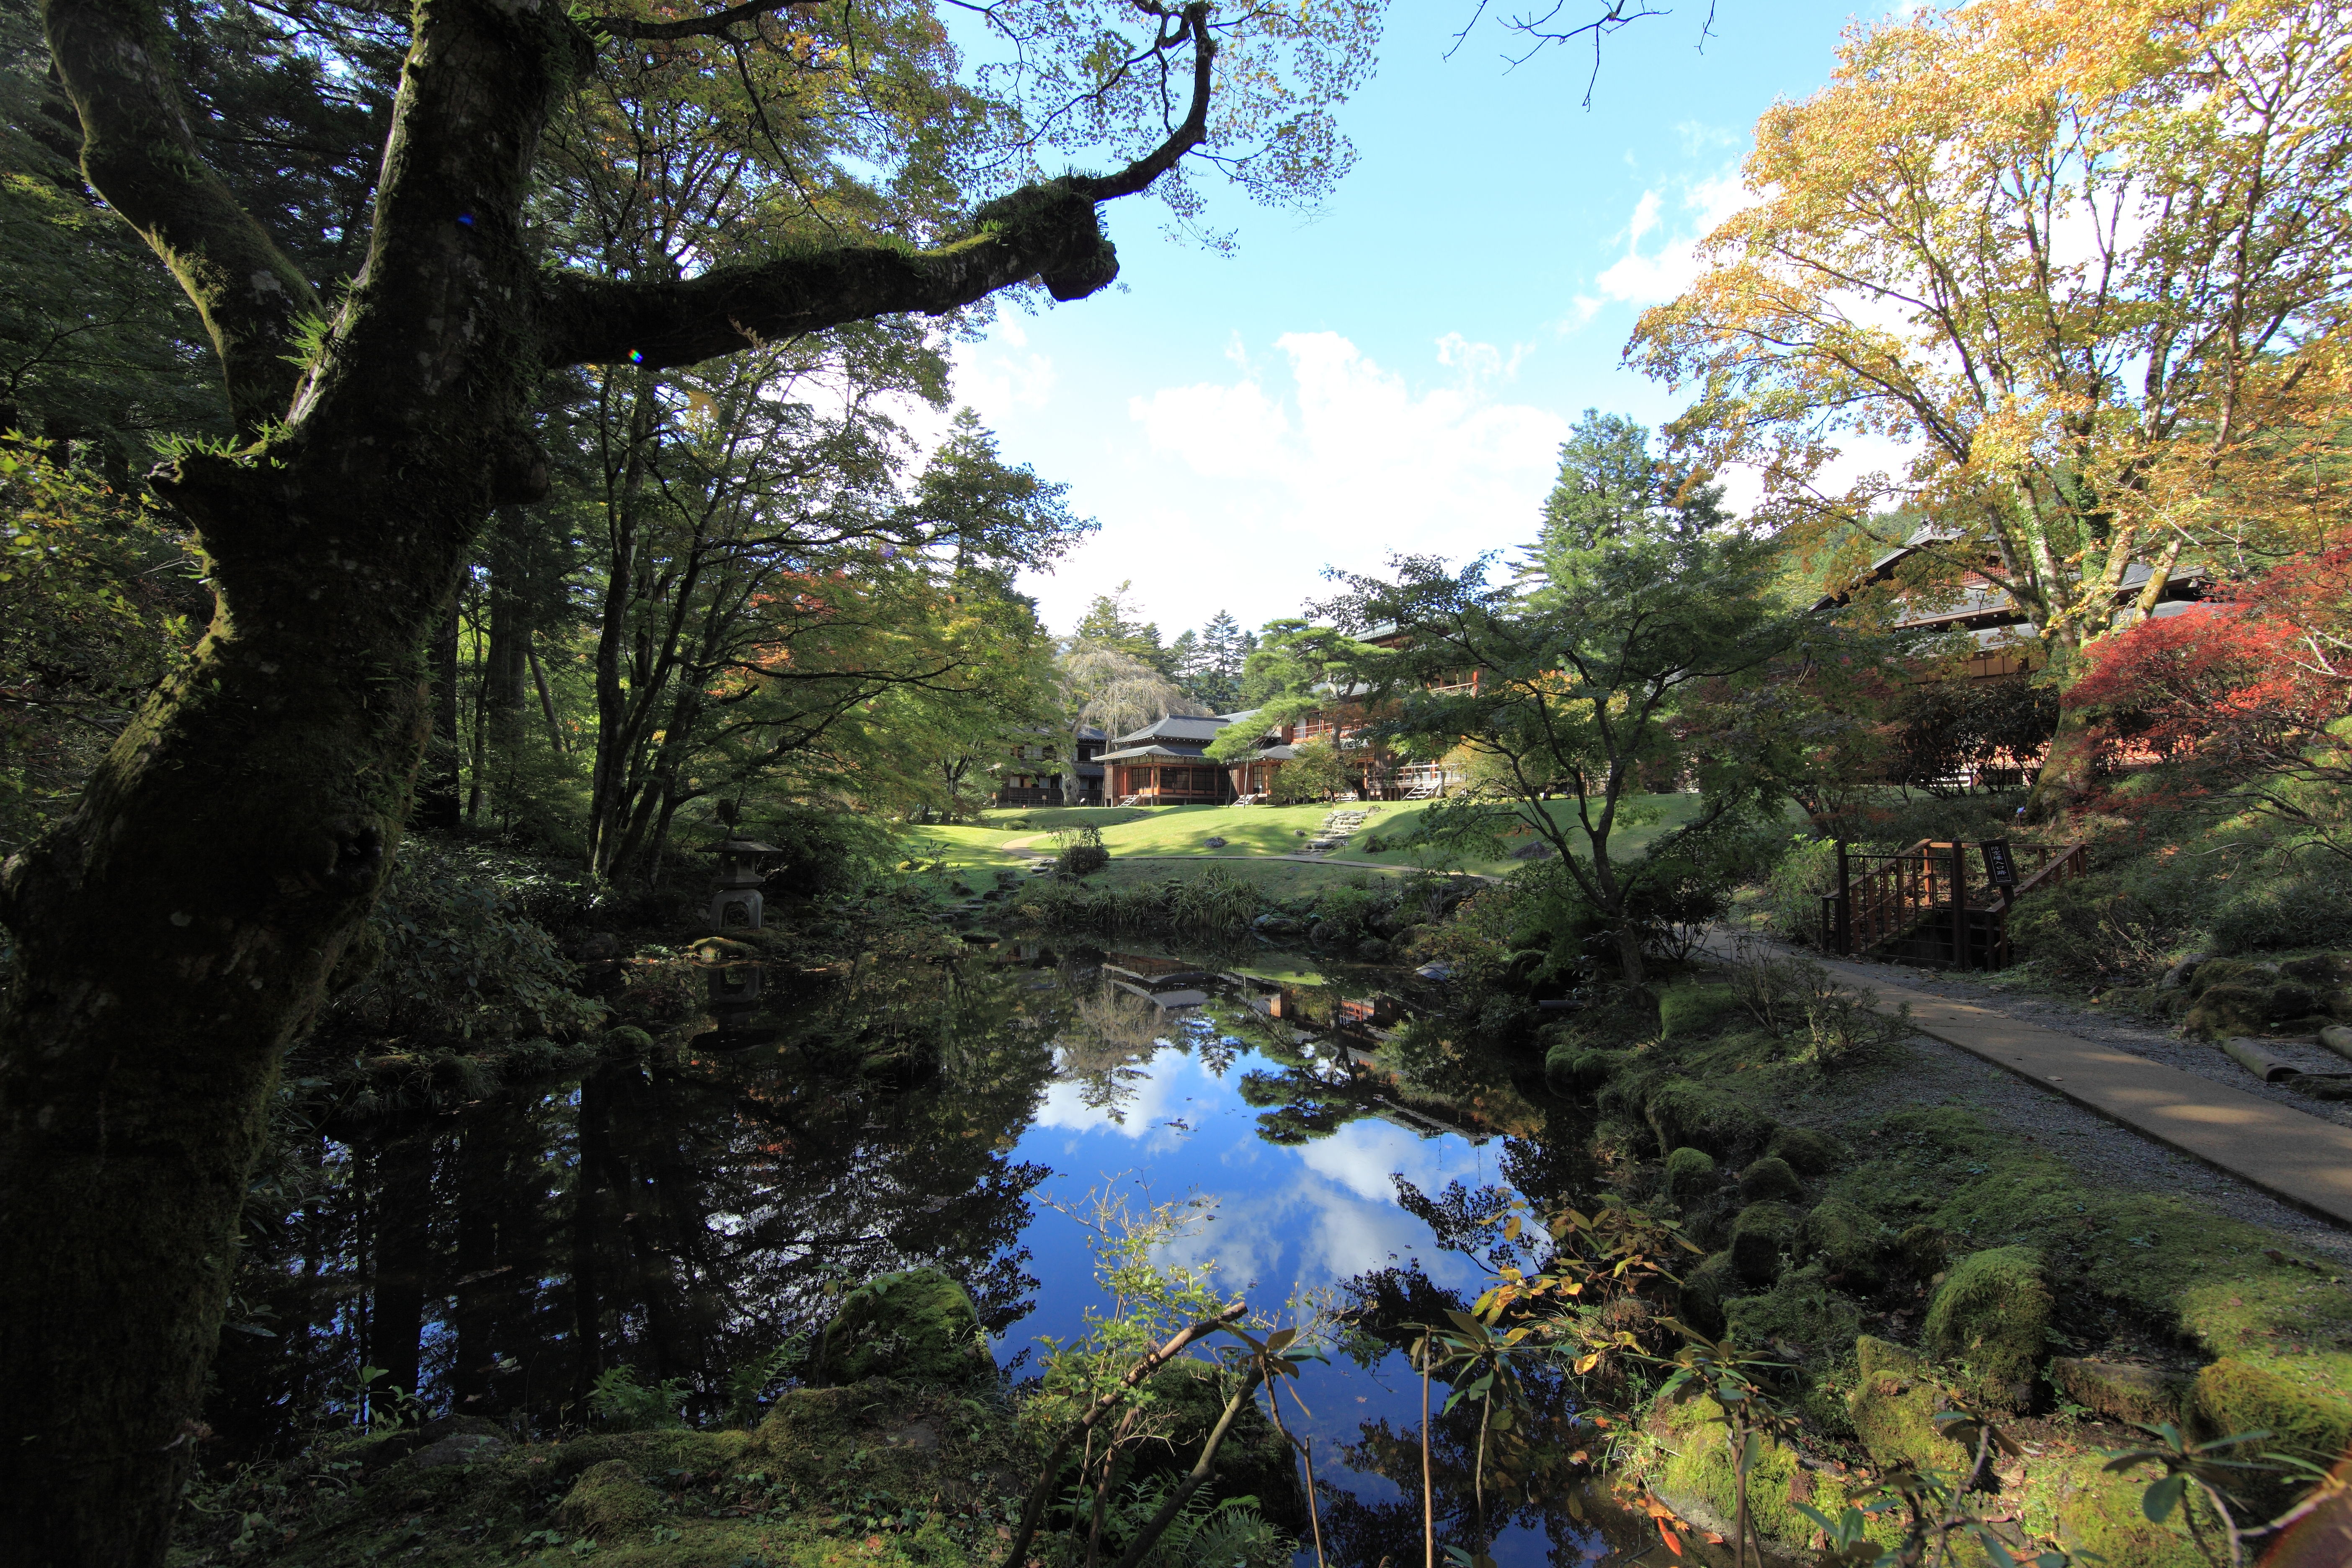
landscape, tree, nature, forest, villa, leaf, flower, river, pond, stream, reflection, high, jungle, autumn, park, botany, garden, season, waterway, body of water, cool image, japanese, rainforest, tochigi, 5d, style, hires, imperial, woodland, i, markii, water feature, hi, res, resolution, nikkoh, tamozawagoyoutei, woody plant